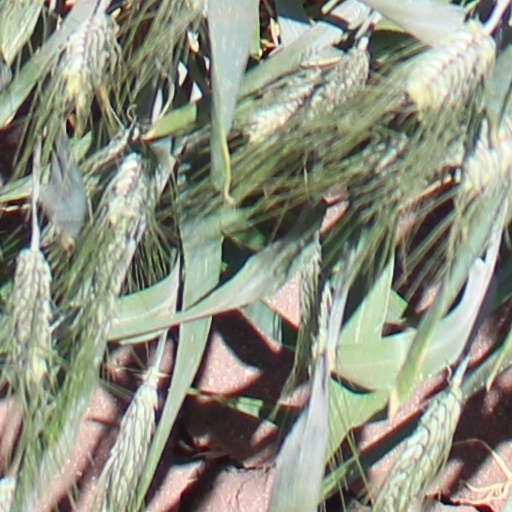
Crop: wheat